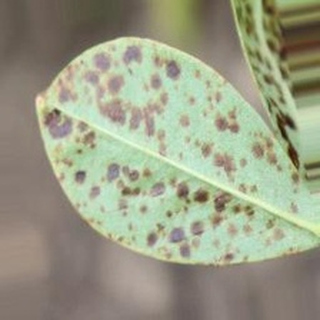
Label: groundnut_rust